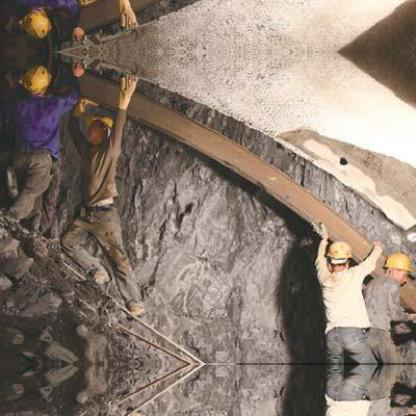
Objects in the image:
label: helmet
label: helmet
label: helmet
label: helmet
label: helmet